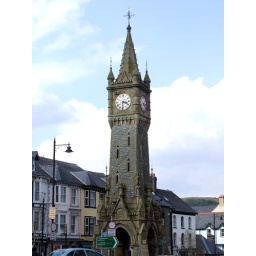
The clock tower at the cross roads in Machynlleth